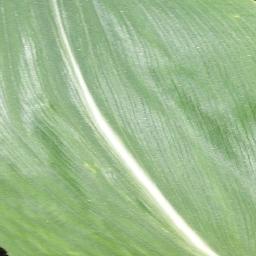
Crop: corn
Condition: (maize)_healthy